Aztec sun stone

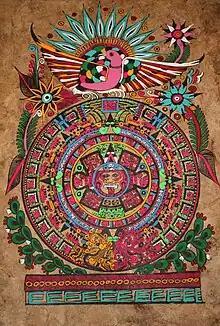
Mexican Amate paper craft on Aztec sun stone

The sun stone image is displayed on the obverse the Mexican 20 Peso gold coin, which has a gold content of and was minted from 1917 to 1921 and restruck with the date 1959 from the mid-1940s to the late 1970s. Different parts of the sun stone are represented on the current Mexican coins, with each denomination having a different section.